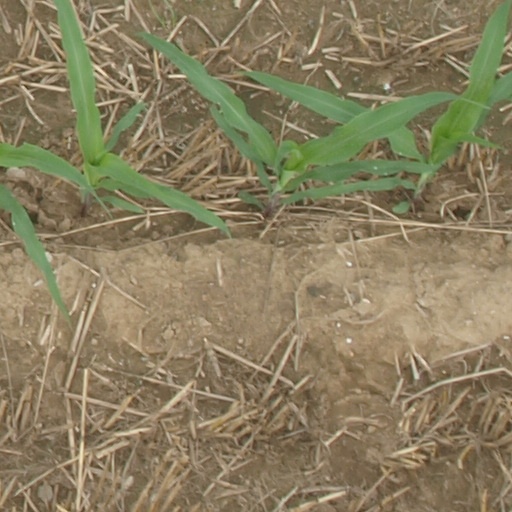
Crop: maize; corn